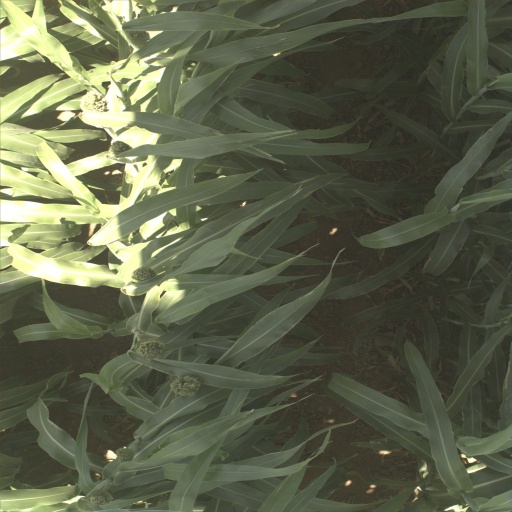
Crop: sorghum